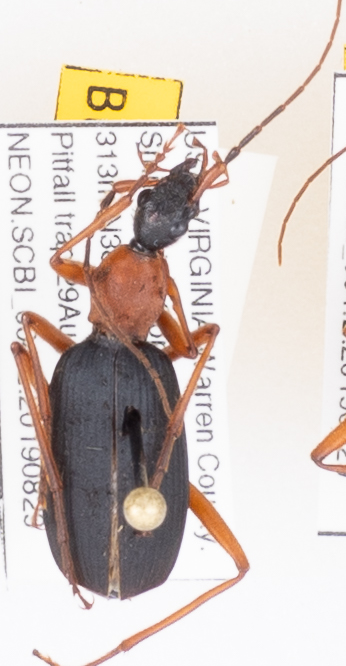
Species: Galerita bicolor
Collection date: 2019-08-29
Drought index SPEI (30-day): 0.074
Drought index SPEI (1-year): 1.69
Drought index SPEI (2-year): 2.09